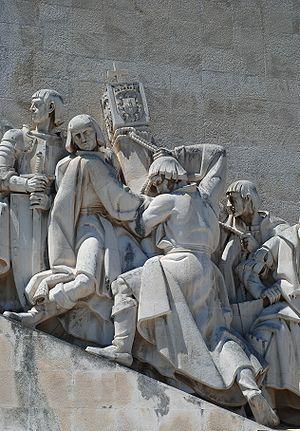
Le Portugal, en forme longue la République portugaise, en portugais : República Portuguesa, est un pays d'Europe du Sud, membre de l'Union européenne, situé dans l'Ouest de la péninsule Ibérique. Délimité au nord et à l'est par l'Espagne puis au sud et à l'ouest par l'océan Atlantique, il est le pays le plus occidental de l'Europe continentale. Il comprend également les archipels des Açores et de Madère, deux régions autonomes situées dans le nord de l'océan Atlantique, pour une superficie totale de 92 090 km². Membre fondateur de l'OTAN, le Portugal est étroitement lié politiquement et militairement avec l'ensemble des autres pays occidentaux. Il est également membre de l’OCDE, de l'ONU, du conseil de l'Europe et de l’espace Schengen et est l'un des pays fondateurs de la zone euro. Le Portugal entretient en outre d'importantes relations avec l'Espagne et la France, l'Allemagne, le Royaume-Uni et l'Italie, qui sont ses cinq plus importants partenaires commerciaux.